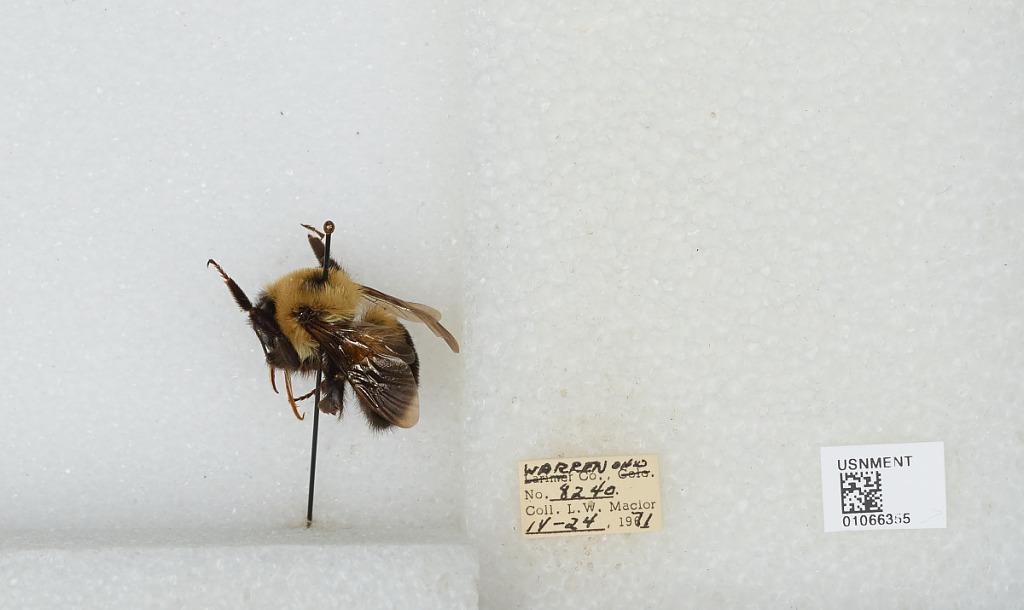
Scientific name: Bombus (Pyrobombus) bimaculatus Cresson
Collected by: L. Macior
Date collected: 1971-4-24
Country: United States
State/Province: Ohio
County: Warren
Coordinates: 39.4242, -84.1856